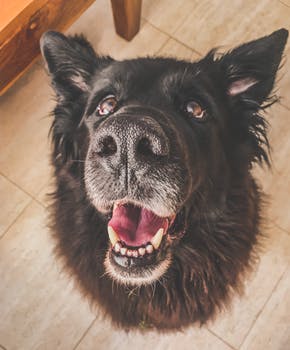
Label: No Watermark